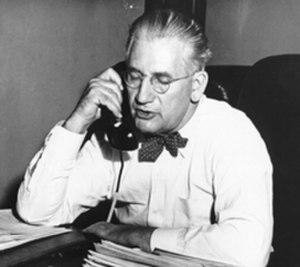
Paul Howard Douglas, né le 26 mars 1892 à Salem dans le Massachusetts et décédé le 24 septembre 1976 à Washington, est un homme politique américain et un économiste de l'université de Chicago. Il servit comme sénateur démocrate de l'Illinois au Congrès des États-Unis de 1949 en 1967.
L'élection présidentielle américaine de 1952 a lieu le mardi 4 novembre 1952. C'est la quarante-deuxième élection du président des États-Unis. Elle vit la victoire du républicain Dwight D. Eisenhower face au démocrate Adlai Stevenson.
Cette page dresse la liste des sénateurs représentant l'État de l'Illinois au Sénat des États-Unis.